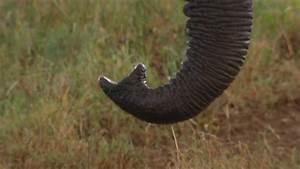
Label: elephant